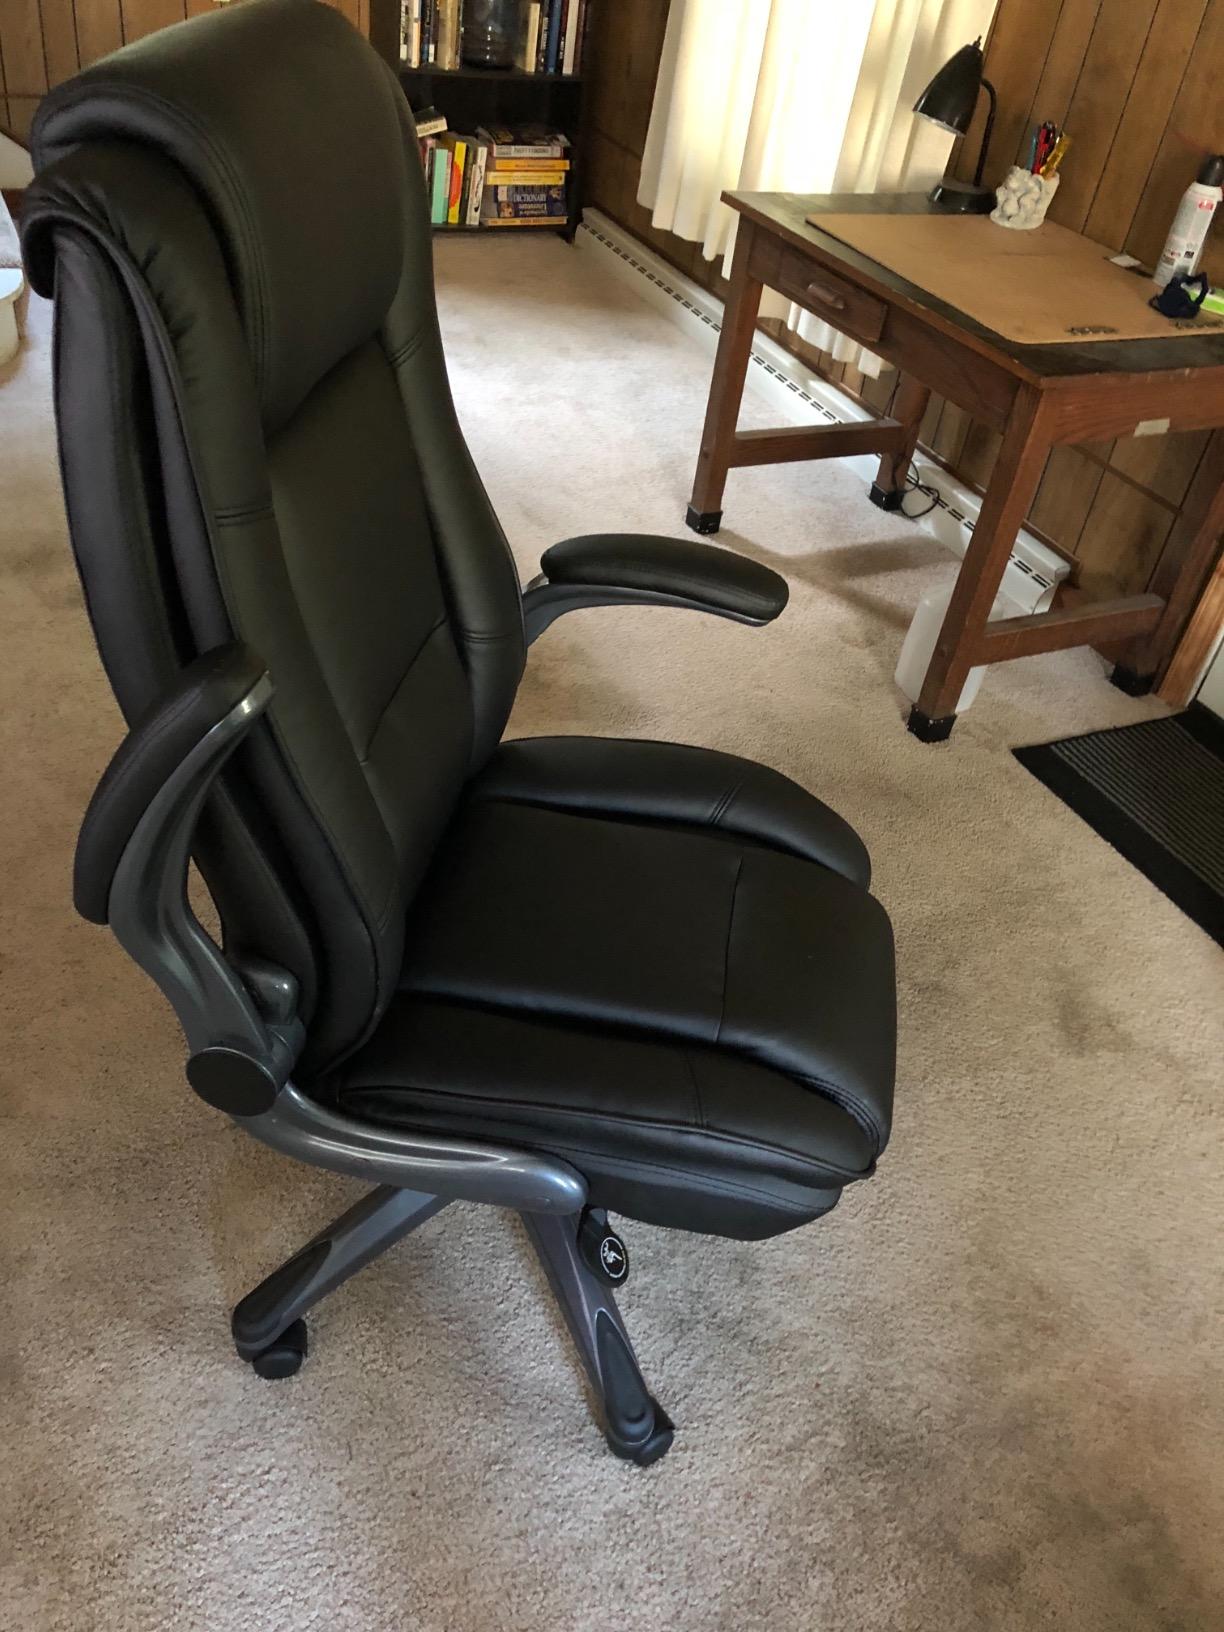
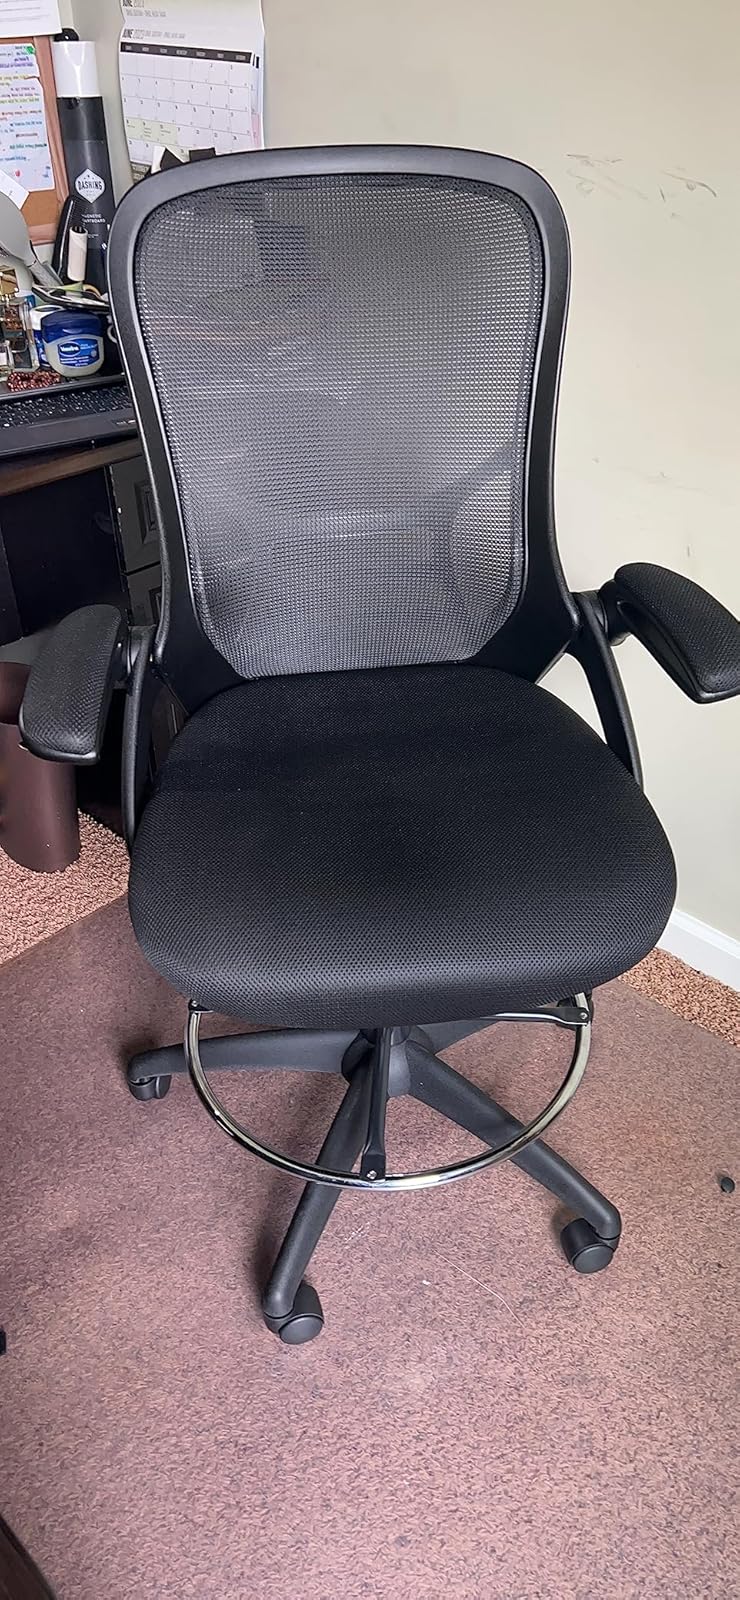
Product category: items_chair
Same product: no